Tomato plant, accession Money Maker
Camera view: bottom (45 deg); turntable rotation: 330 degrees
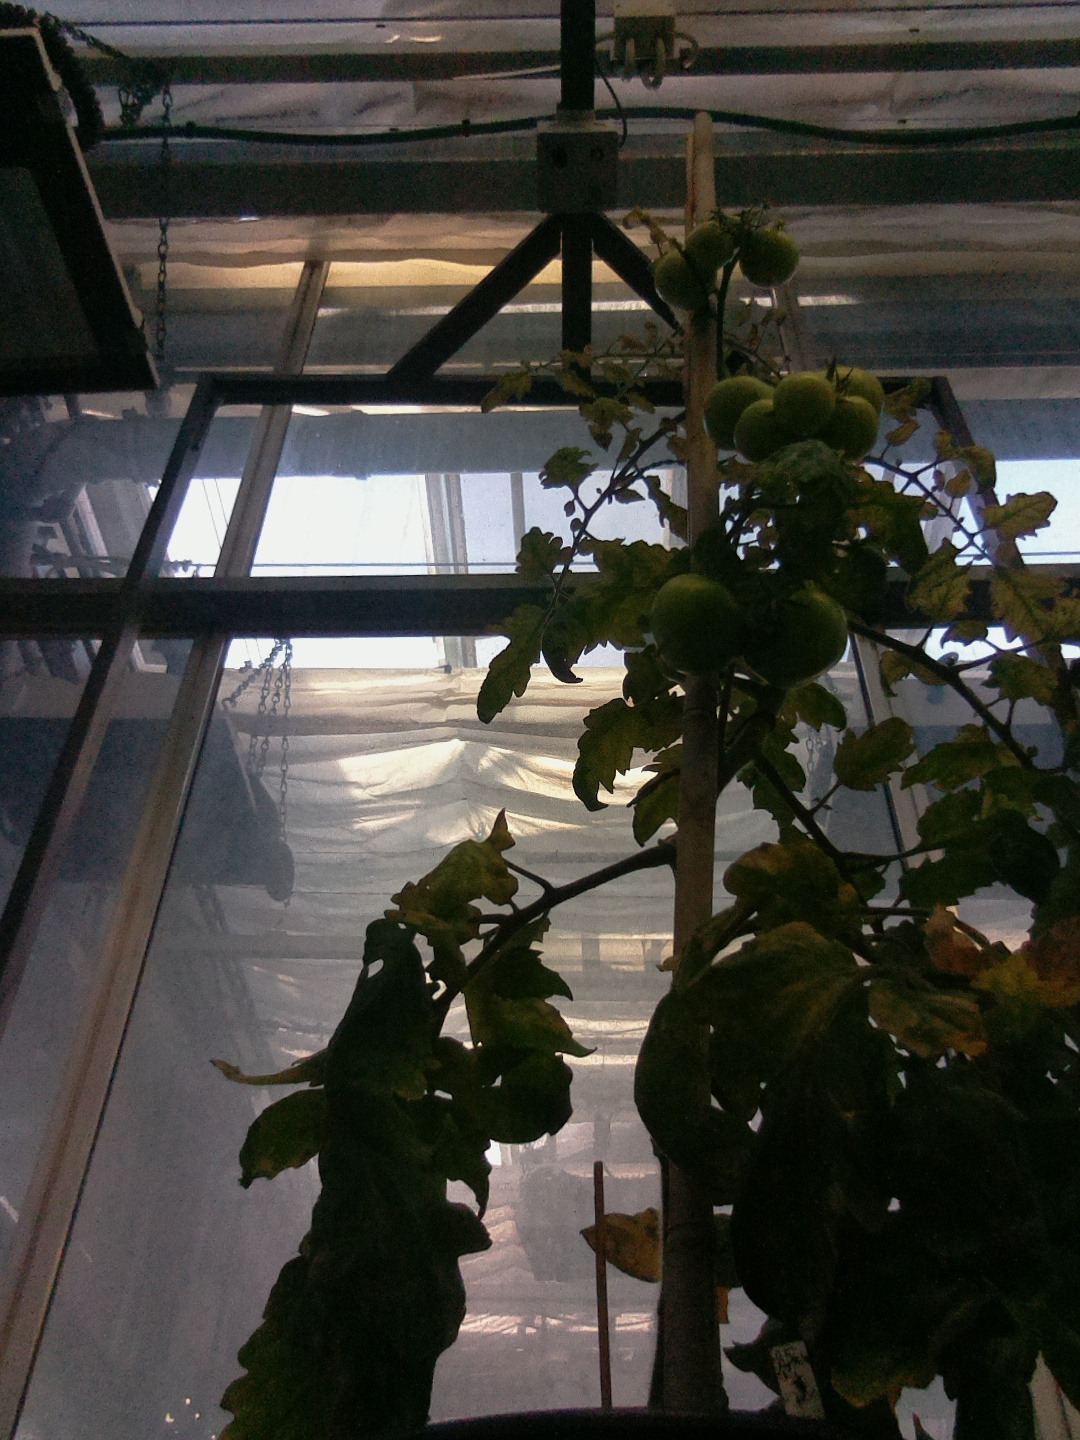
BBCH growth stage 79: 90% -100% of final fruit size